Ina Bourskaya

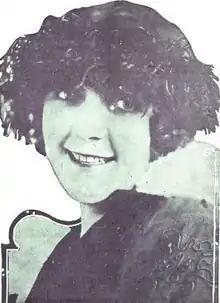
Ina Bourskaya, from a 1922 publication.

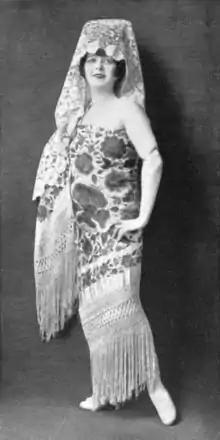
Ina Bourskaya as Carmen, from a 1922 publication.

Ina Korzeniowska was born at Zhytomyr, Ukraine. Her parents, Joseph Korzeniowski and Teofilia Demlicka, were Polish.